Conquistador

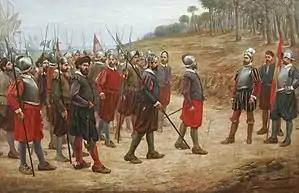
A group of 16th century conquistadors that participated in the Spanish conquest of Peru (second expedition) along with their leader, Francisco Pizarro.

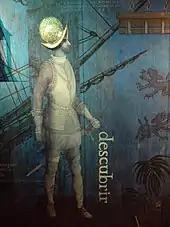
Spanish conquistador in the Pavilion of Navigation in Seville, Spain.

Ferdinand II King of Aragon and Regent of Castile, incorporated the American territories into the Kingdom of Castile and then withdrew the authority granted to governor Christopher Columbus and the first conquistadors. He established direct royal control with the Council of the Indies, the most important administrative organ of the Spanish Empire, both in the Americas and in Asia. After unifying Castile, Ferdinand introduced to Castile many laws, regulations and institutions such as the Inquisition, that were typical in Aragon. These laws were later used in the new lands.